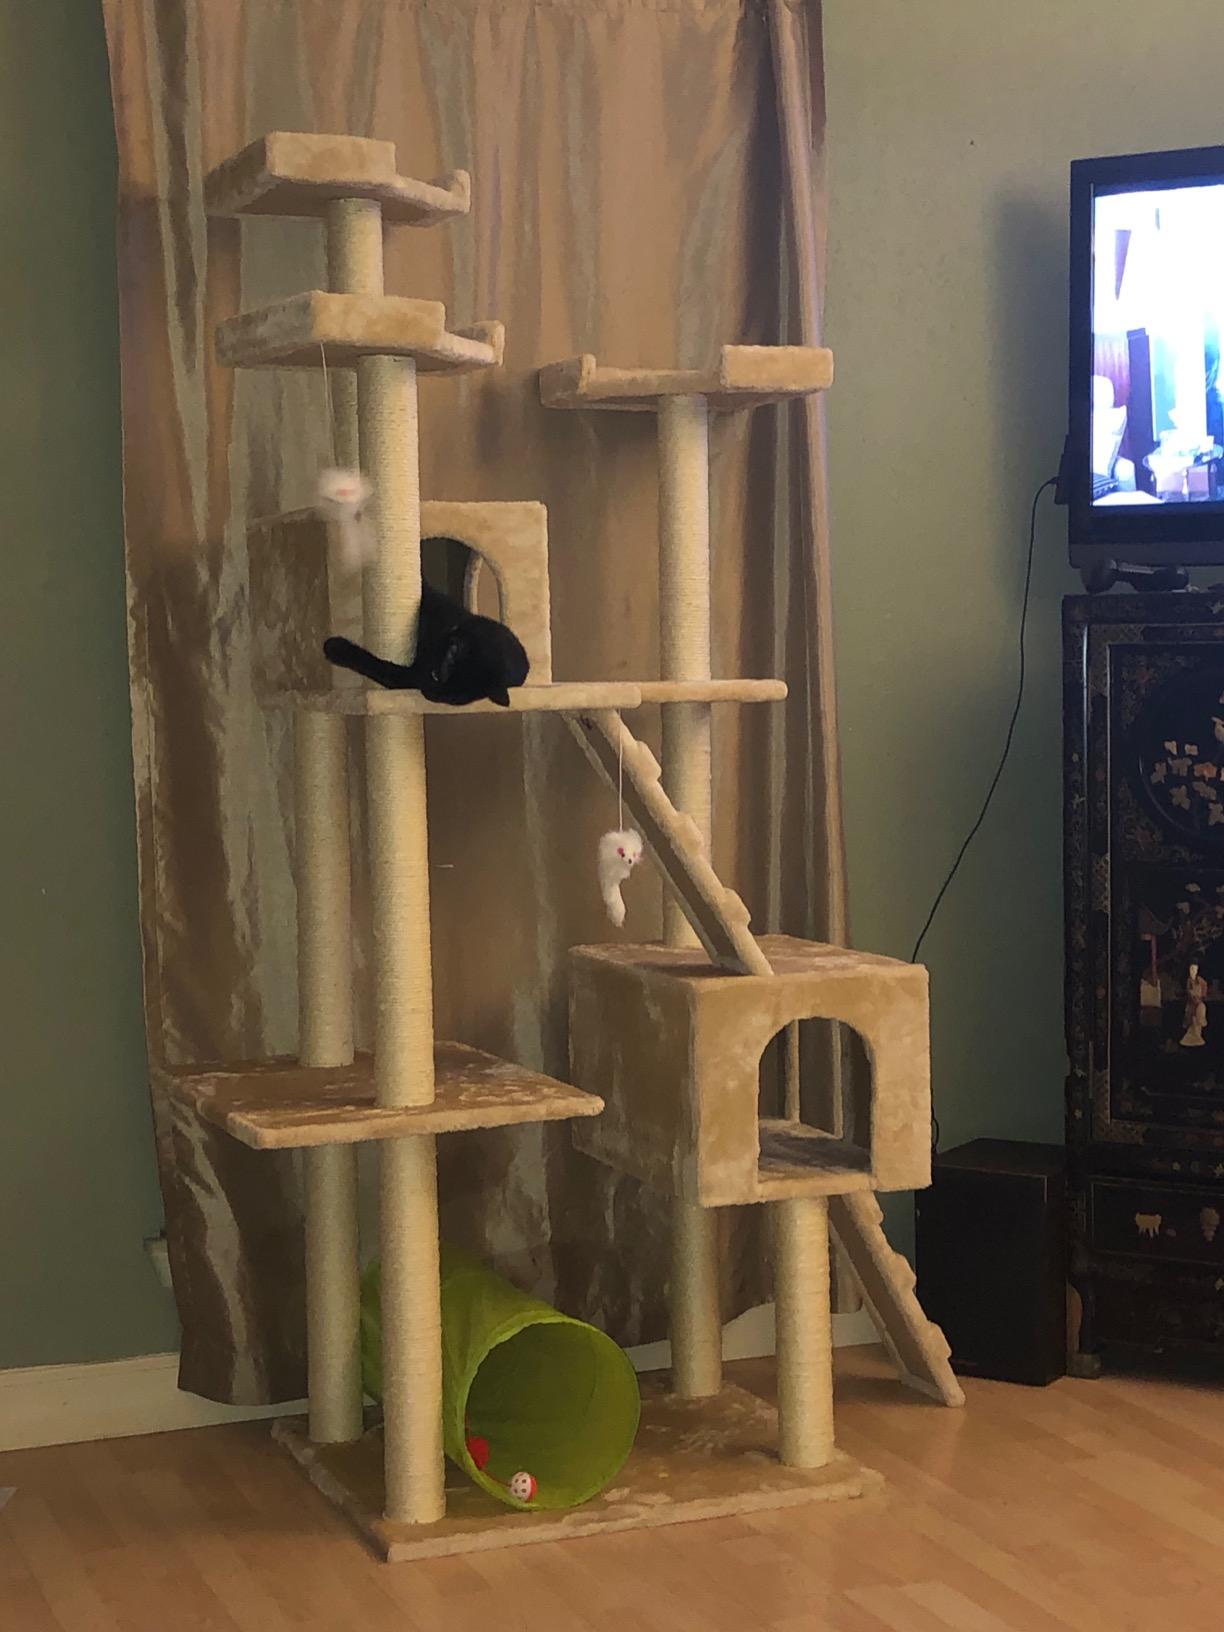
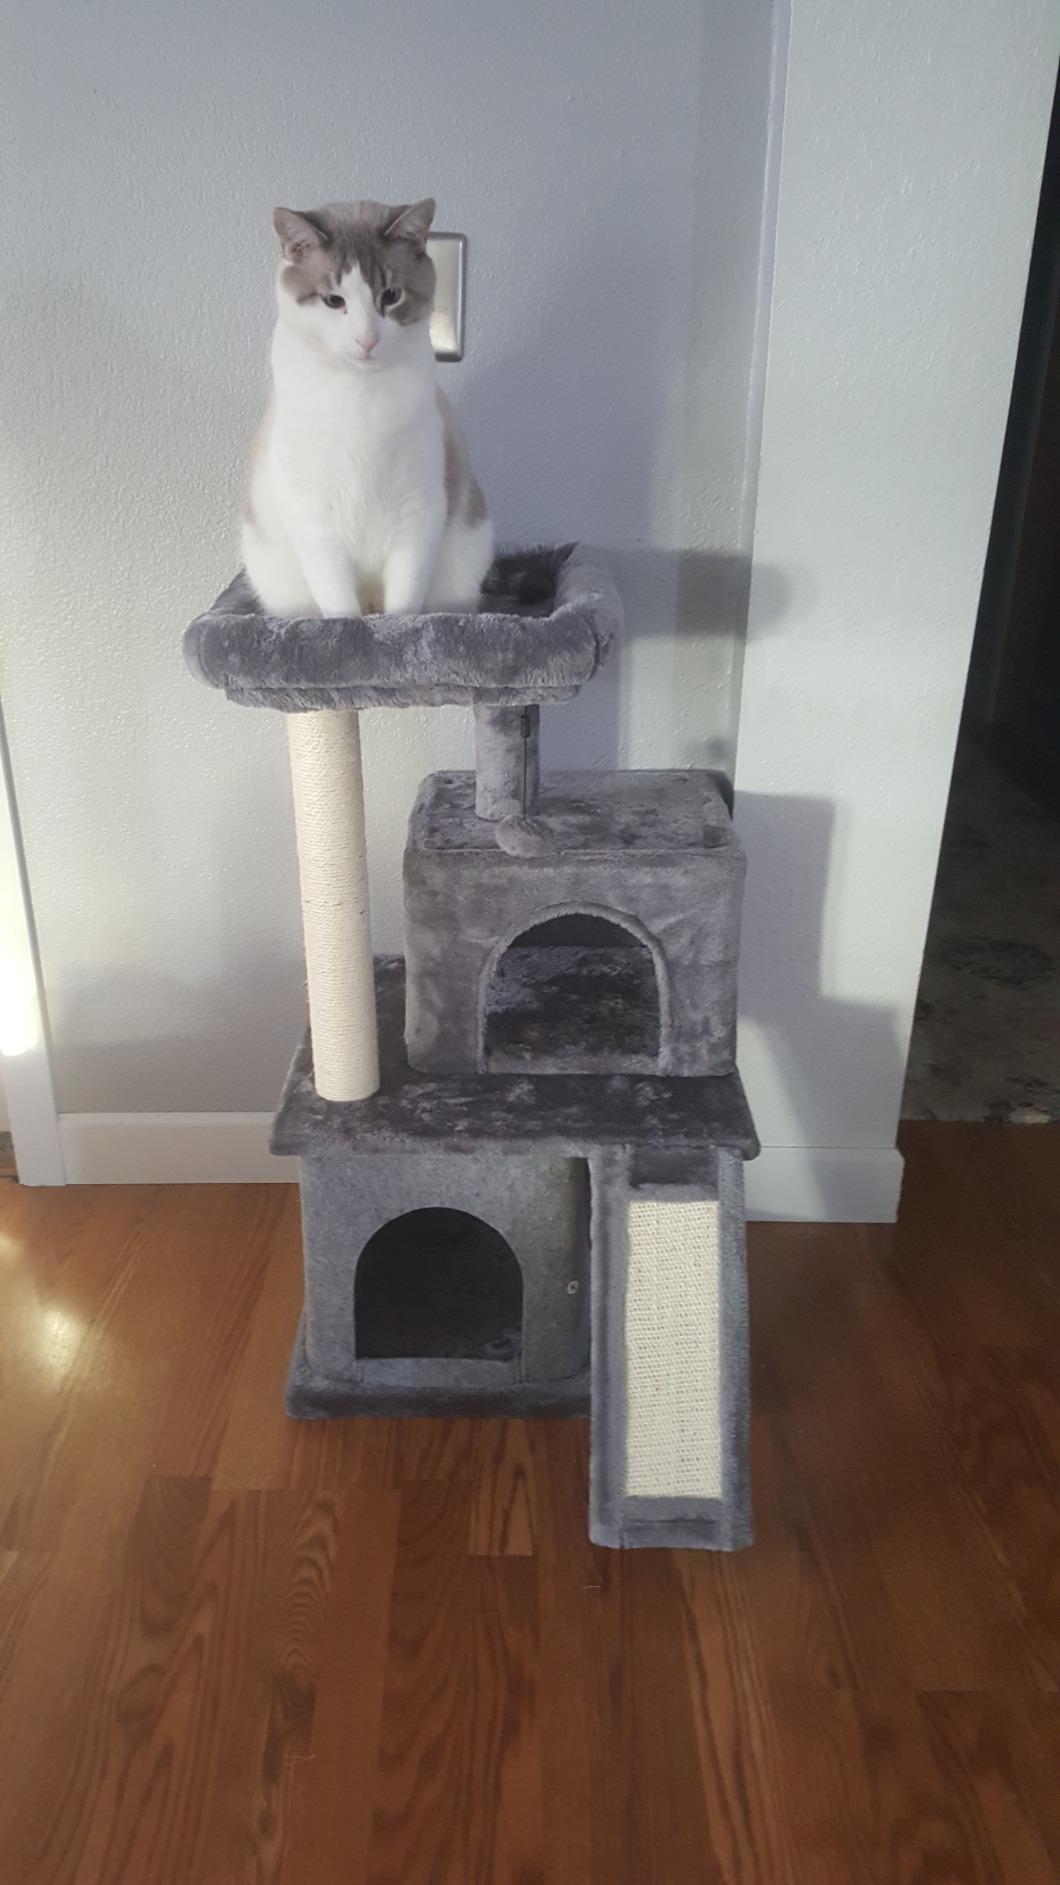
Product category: items_cat tree
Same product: no